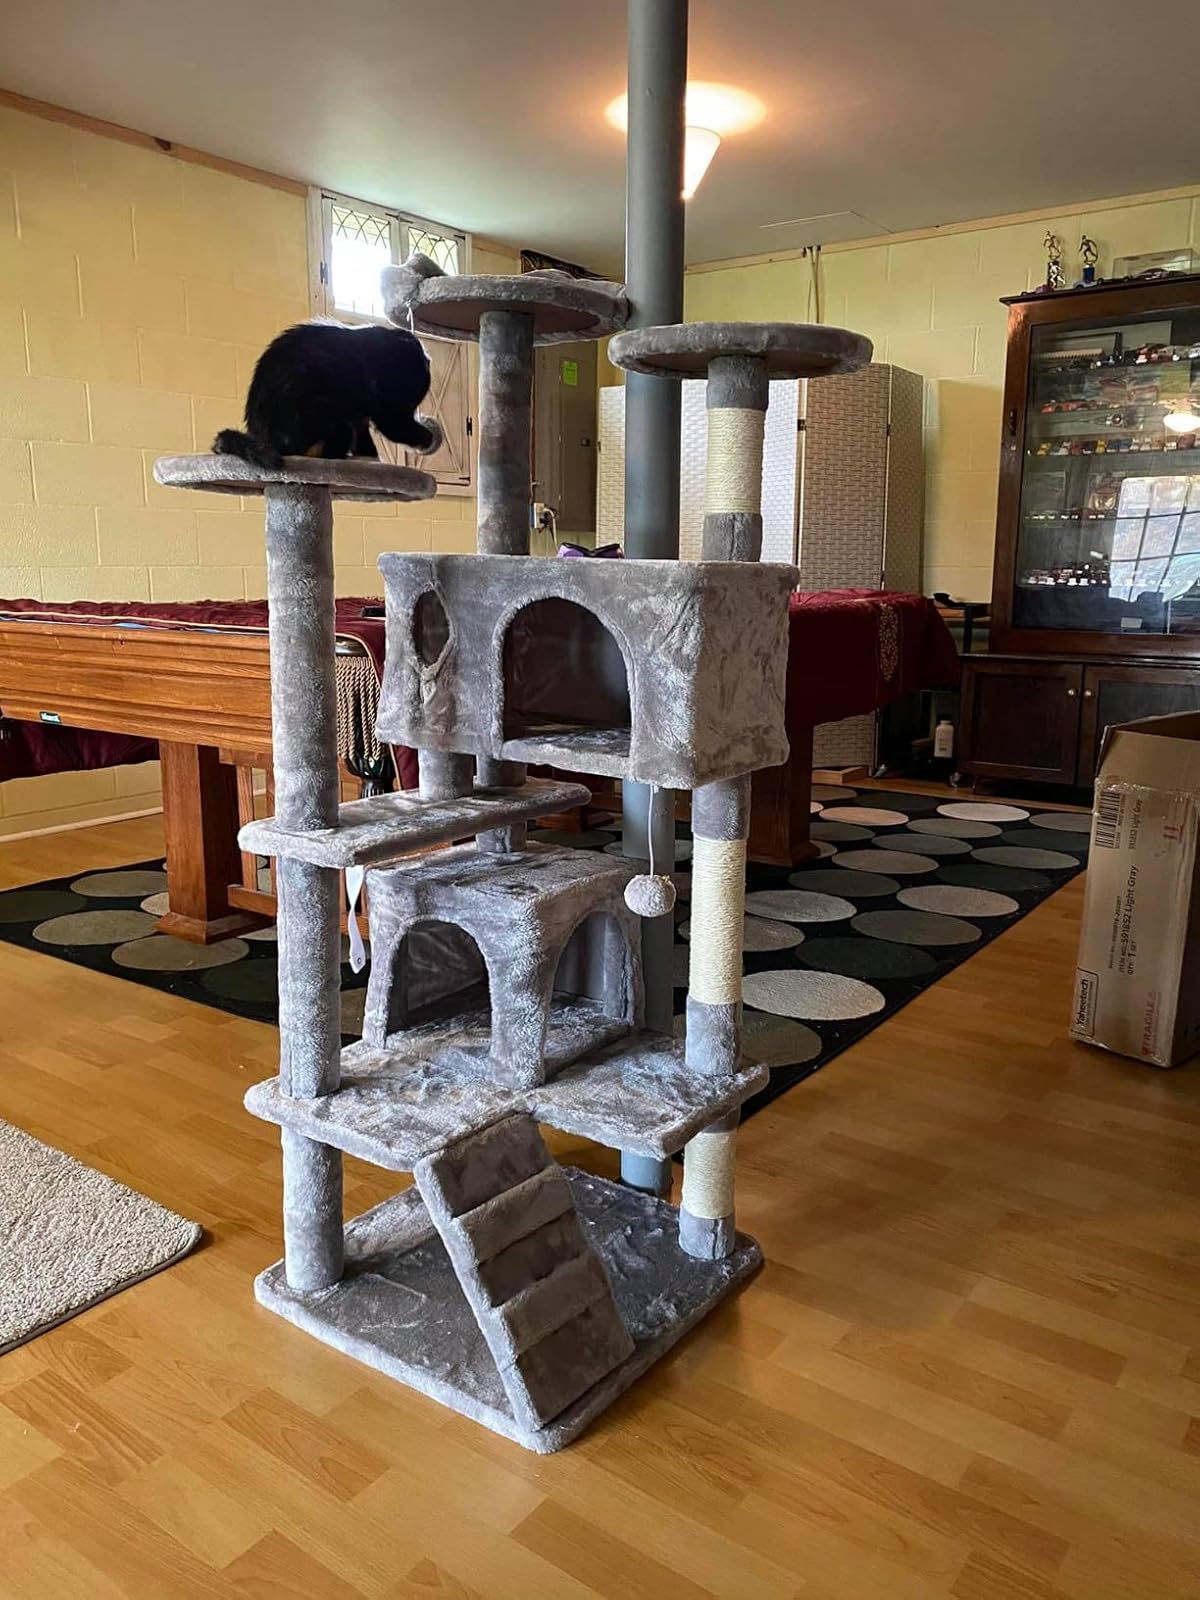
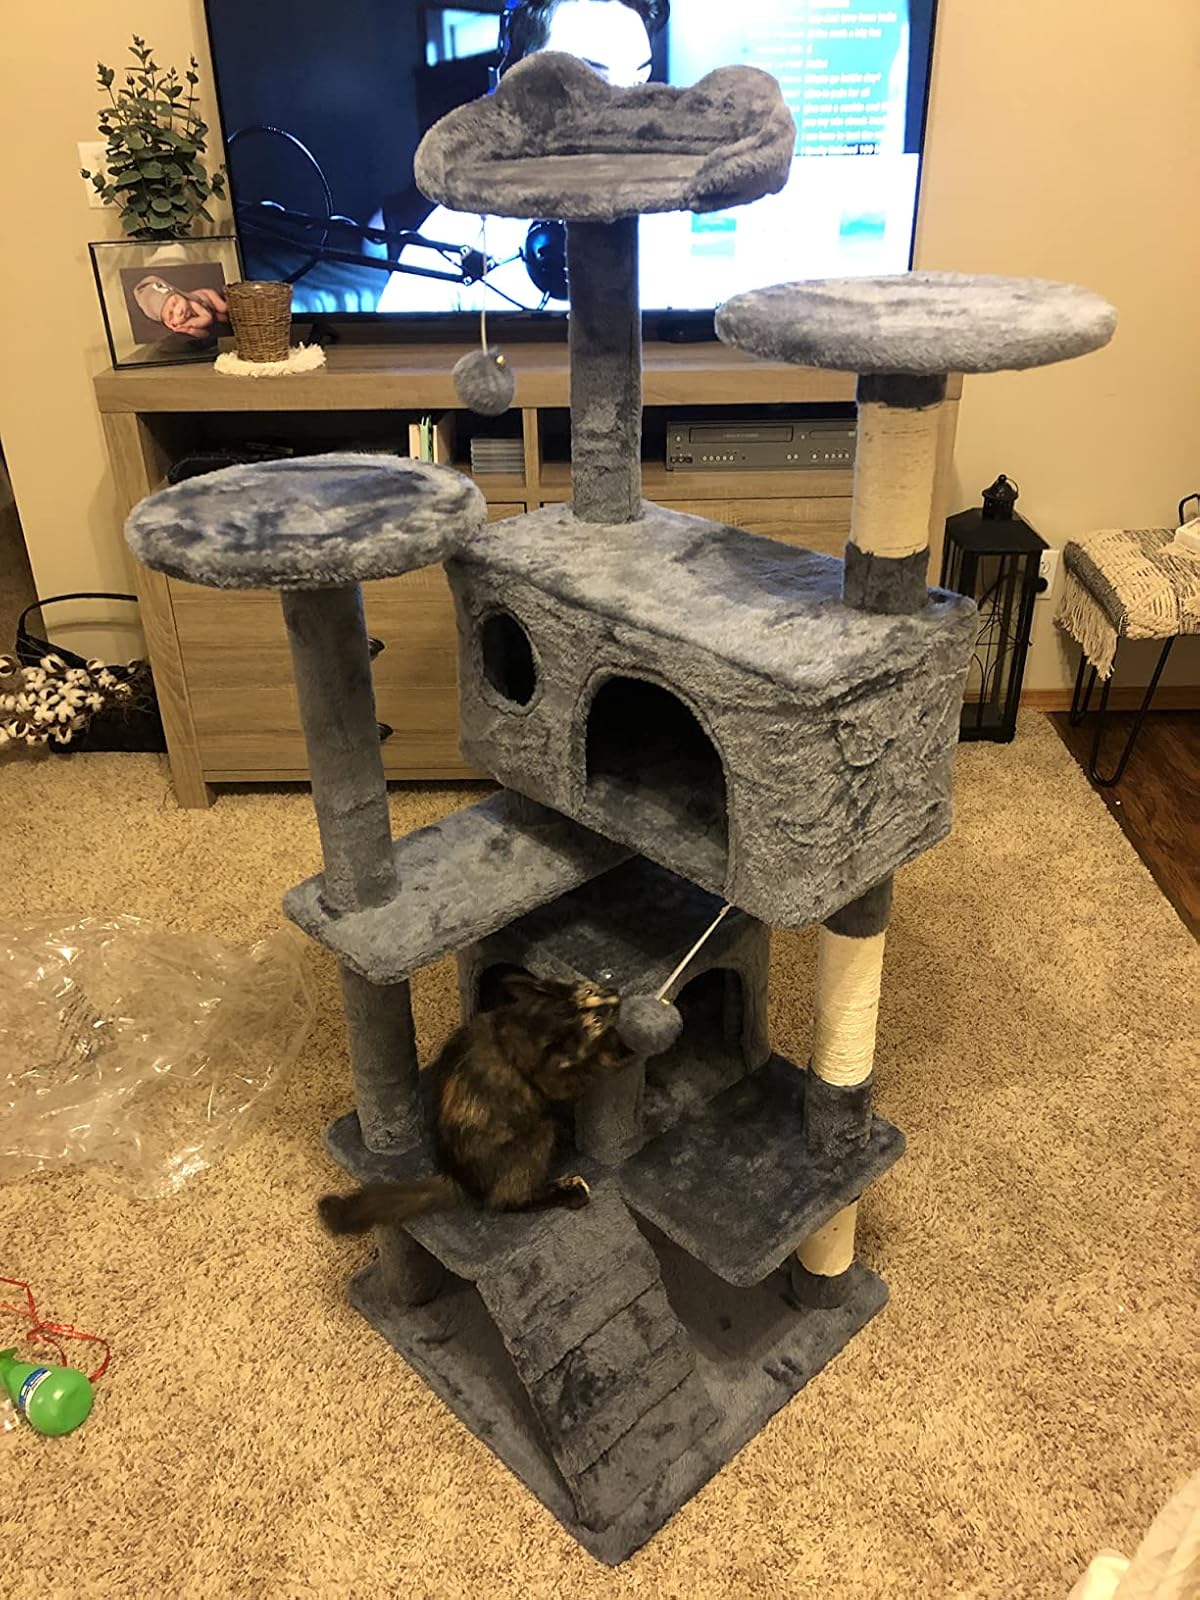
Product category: items_cat tree
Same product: yes